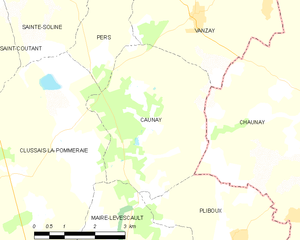
Carte des communes françaises Caunay